Sebastian Lindholm

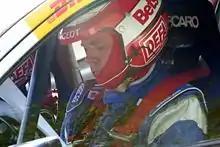
Lindholm at the Uusikaupunki-rally in 2006.

Sebastian "Basti" Lindholm (born 30 January 1961 in Helsinki) is a rally driver from Finland. He is a cousin of Marcus Grönholm and a father of Emil Lindholm. Lindholm has won the Finnish Rally Championship eight times; 1990, 1993, 1995, 2000, 2002, 2003, 2004 and 2006.